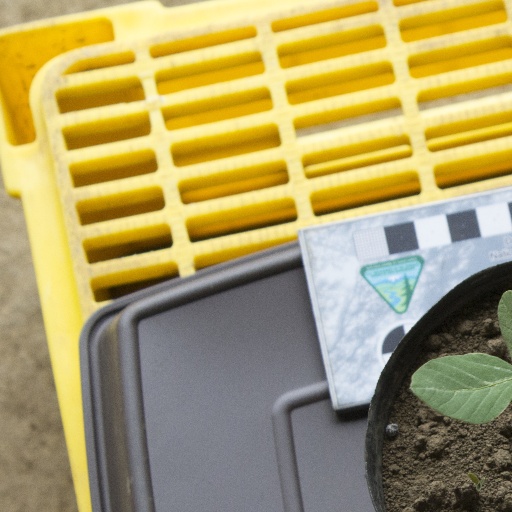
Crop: soybean